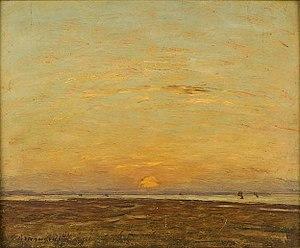
Coucher de soleil
Le musée Boucher-de-Perthes est le musée des beaux-arts de la ville d'Abbeville. Il prend son nom de Jacques Boucher de Crèvecœur de Perthes, son fondateur. Il a le label officiel « Musée de France ».